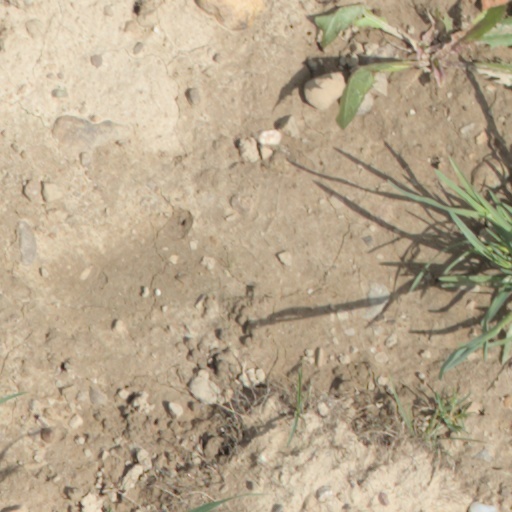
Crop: wheat